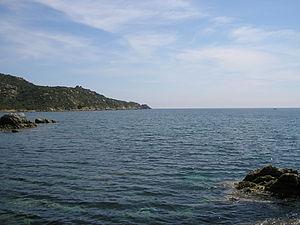
Le phare de Capo Ferrato est un phare situé à l'extrémité du cap du même nom. Il appartient à la commune de Muravera en mer Tyrrhénienne, dans la Province du Sud-Sardaigne, en Italie.